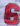
Number: 6